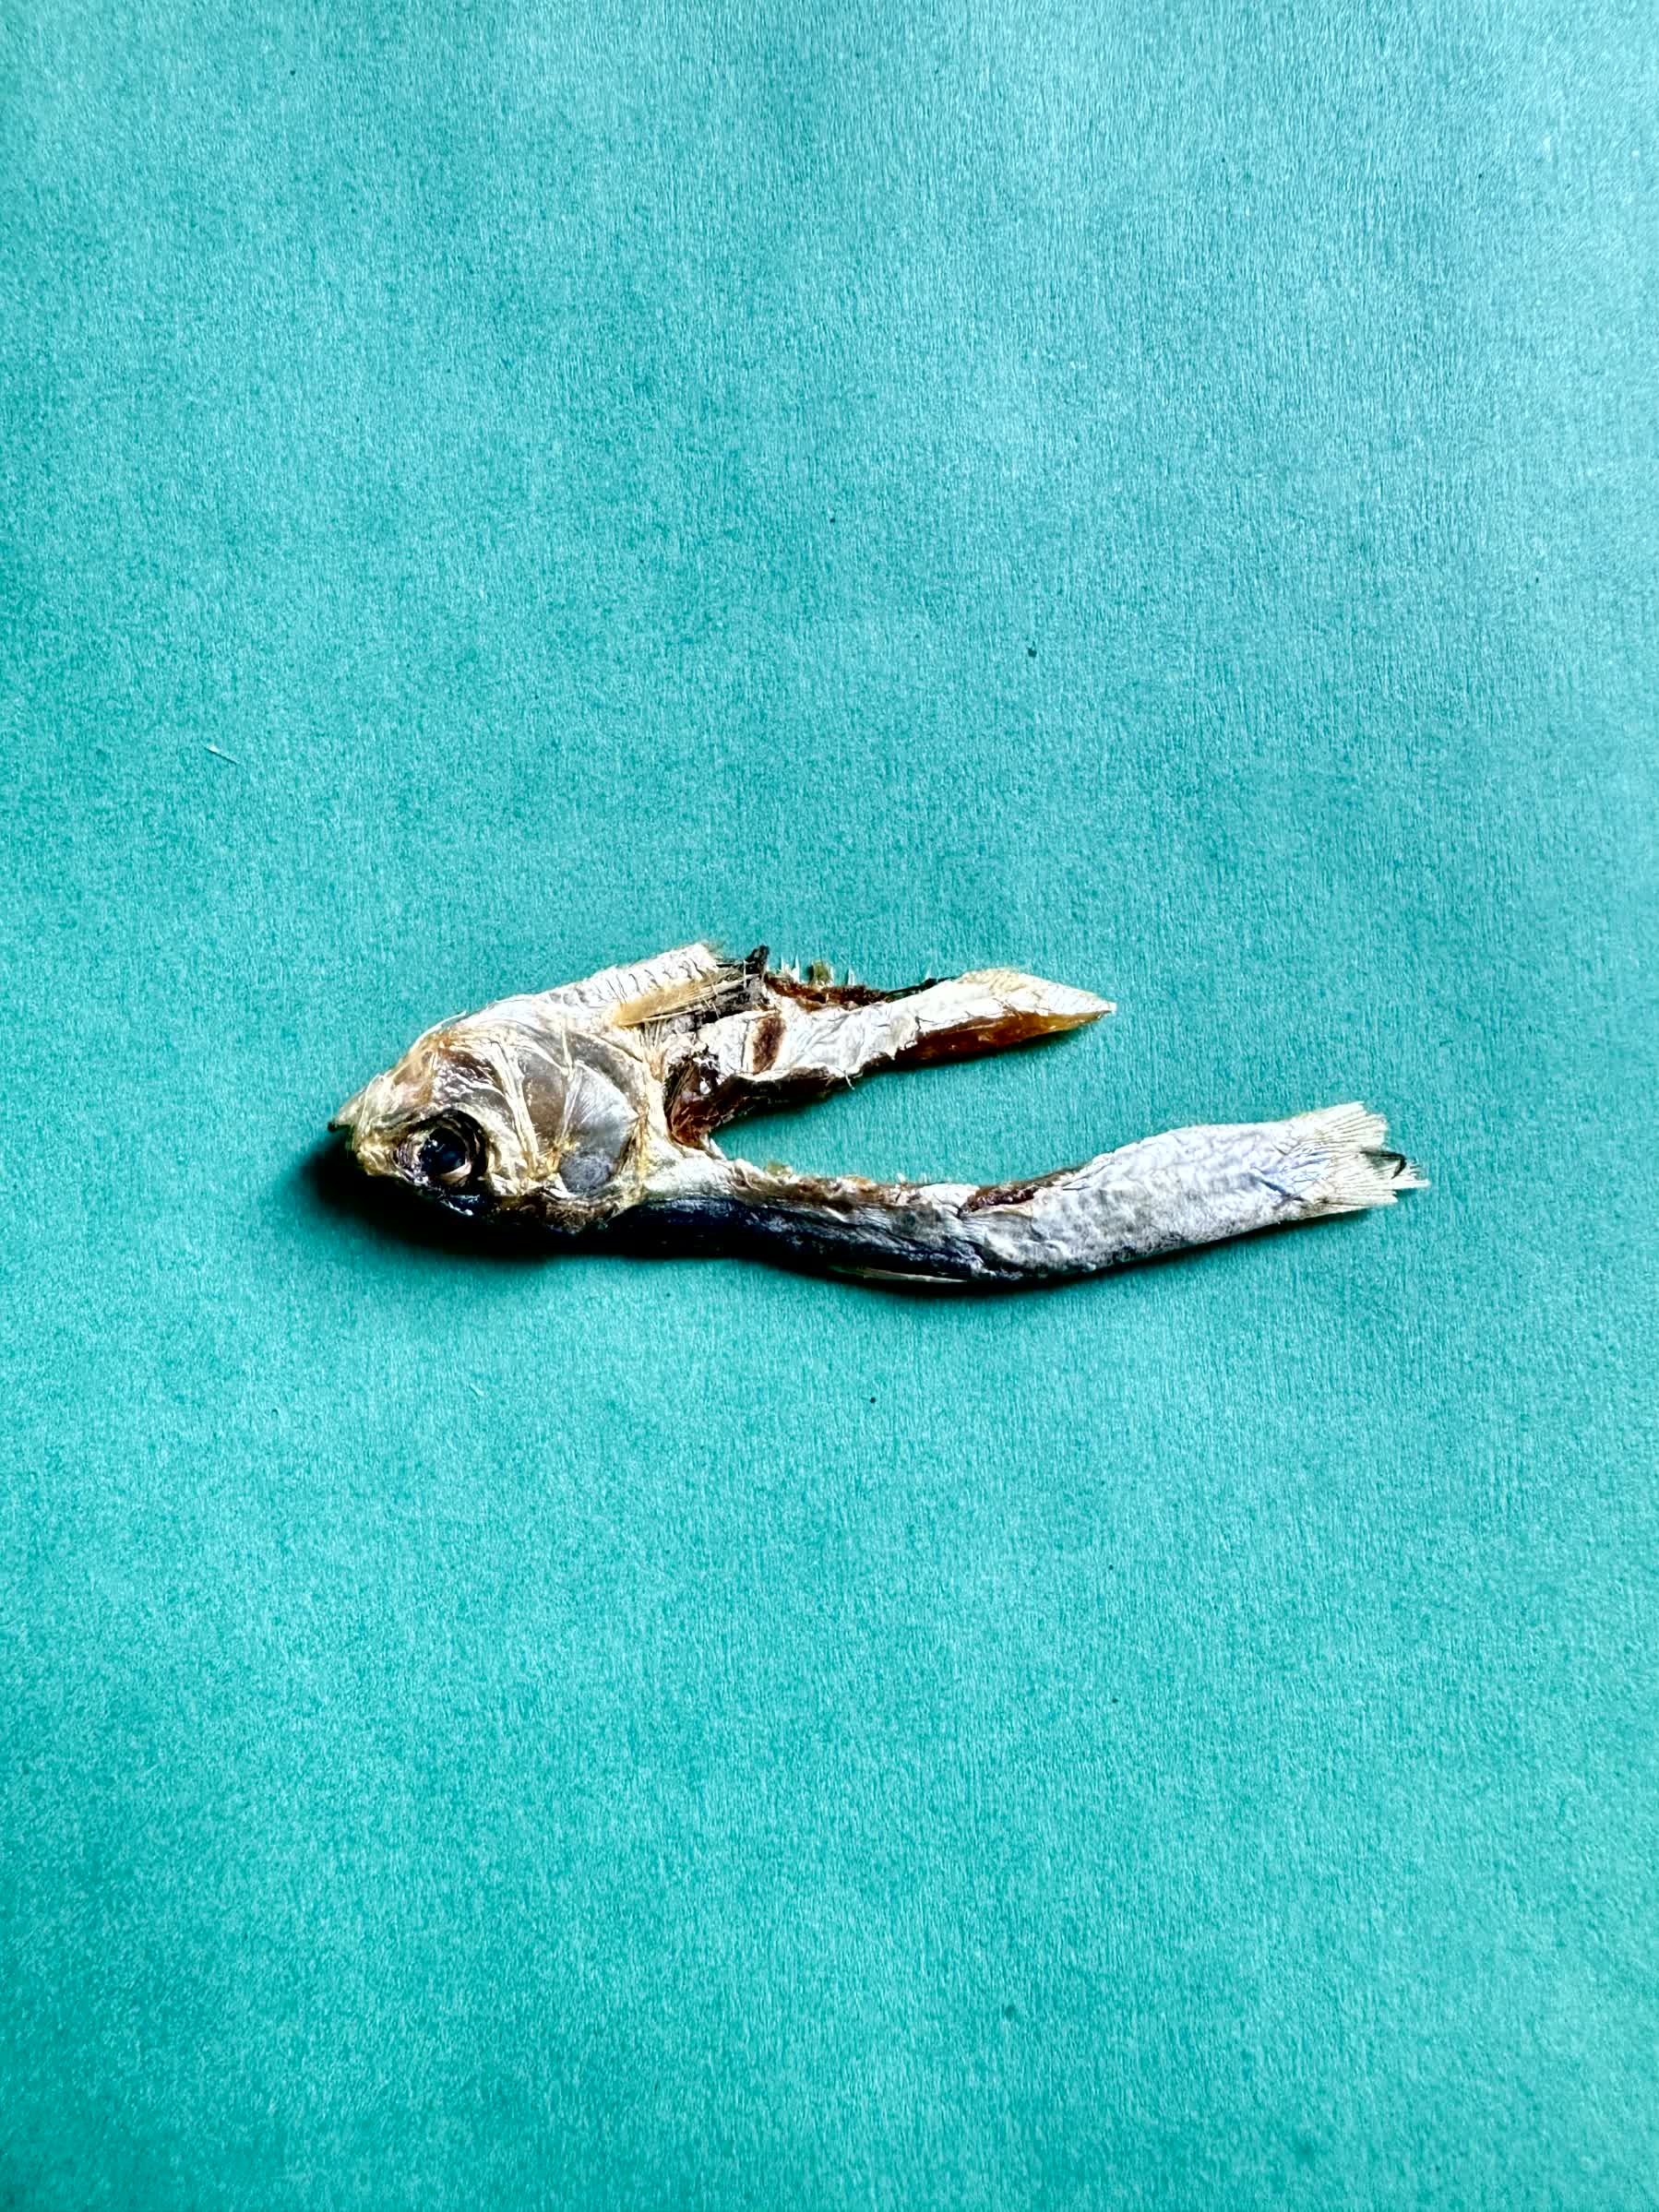
Species: Chapila